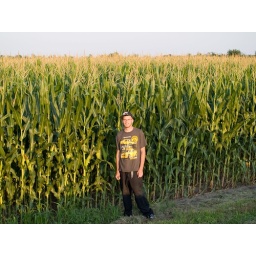
Corn field in the county. Note, my boy is 6'1&amp;quot;